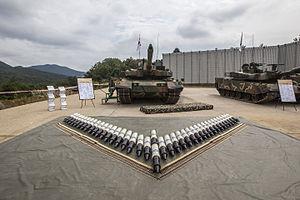
Le K2 Black Panther est un char de combat principal sud-coréen de 3ᵉ génération fabriqué par Hyundai Rotem et destiné à remplacer le M48 Patton et suppléer le K1 au sein de l'Armée de terre sud-coréenne. Son développement commença en 1995, sa mise en service fut faite en juin 2014.